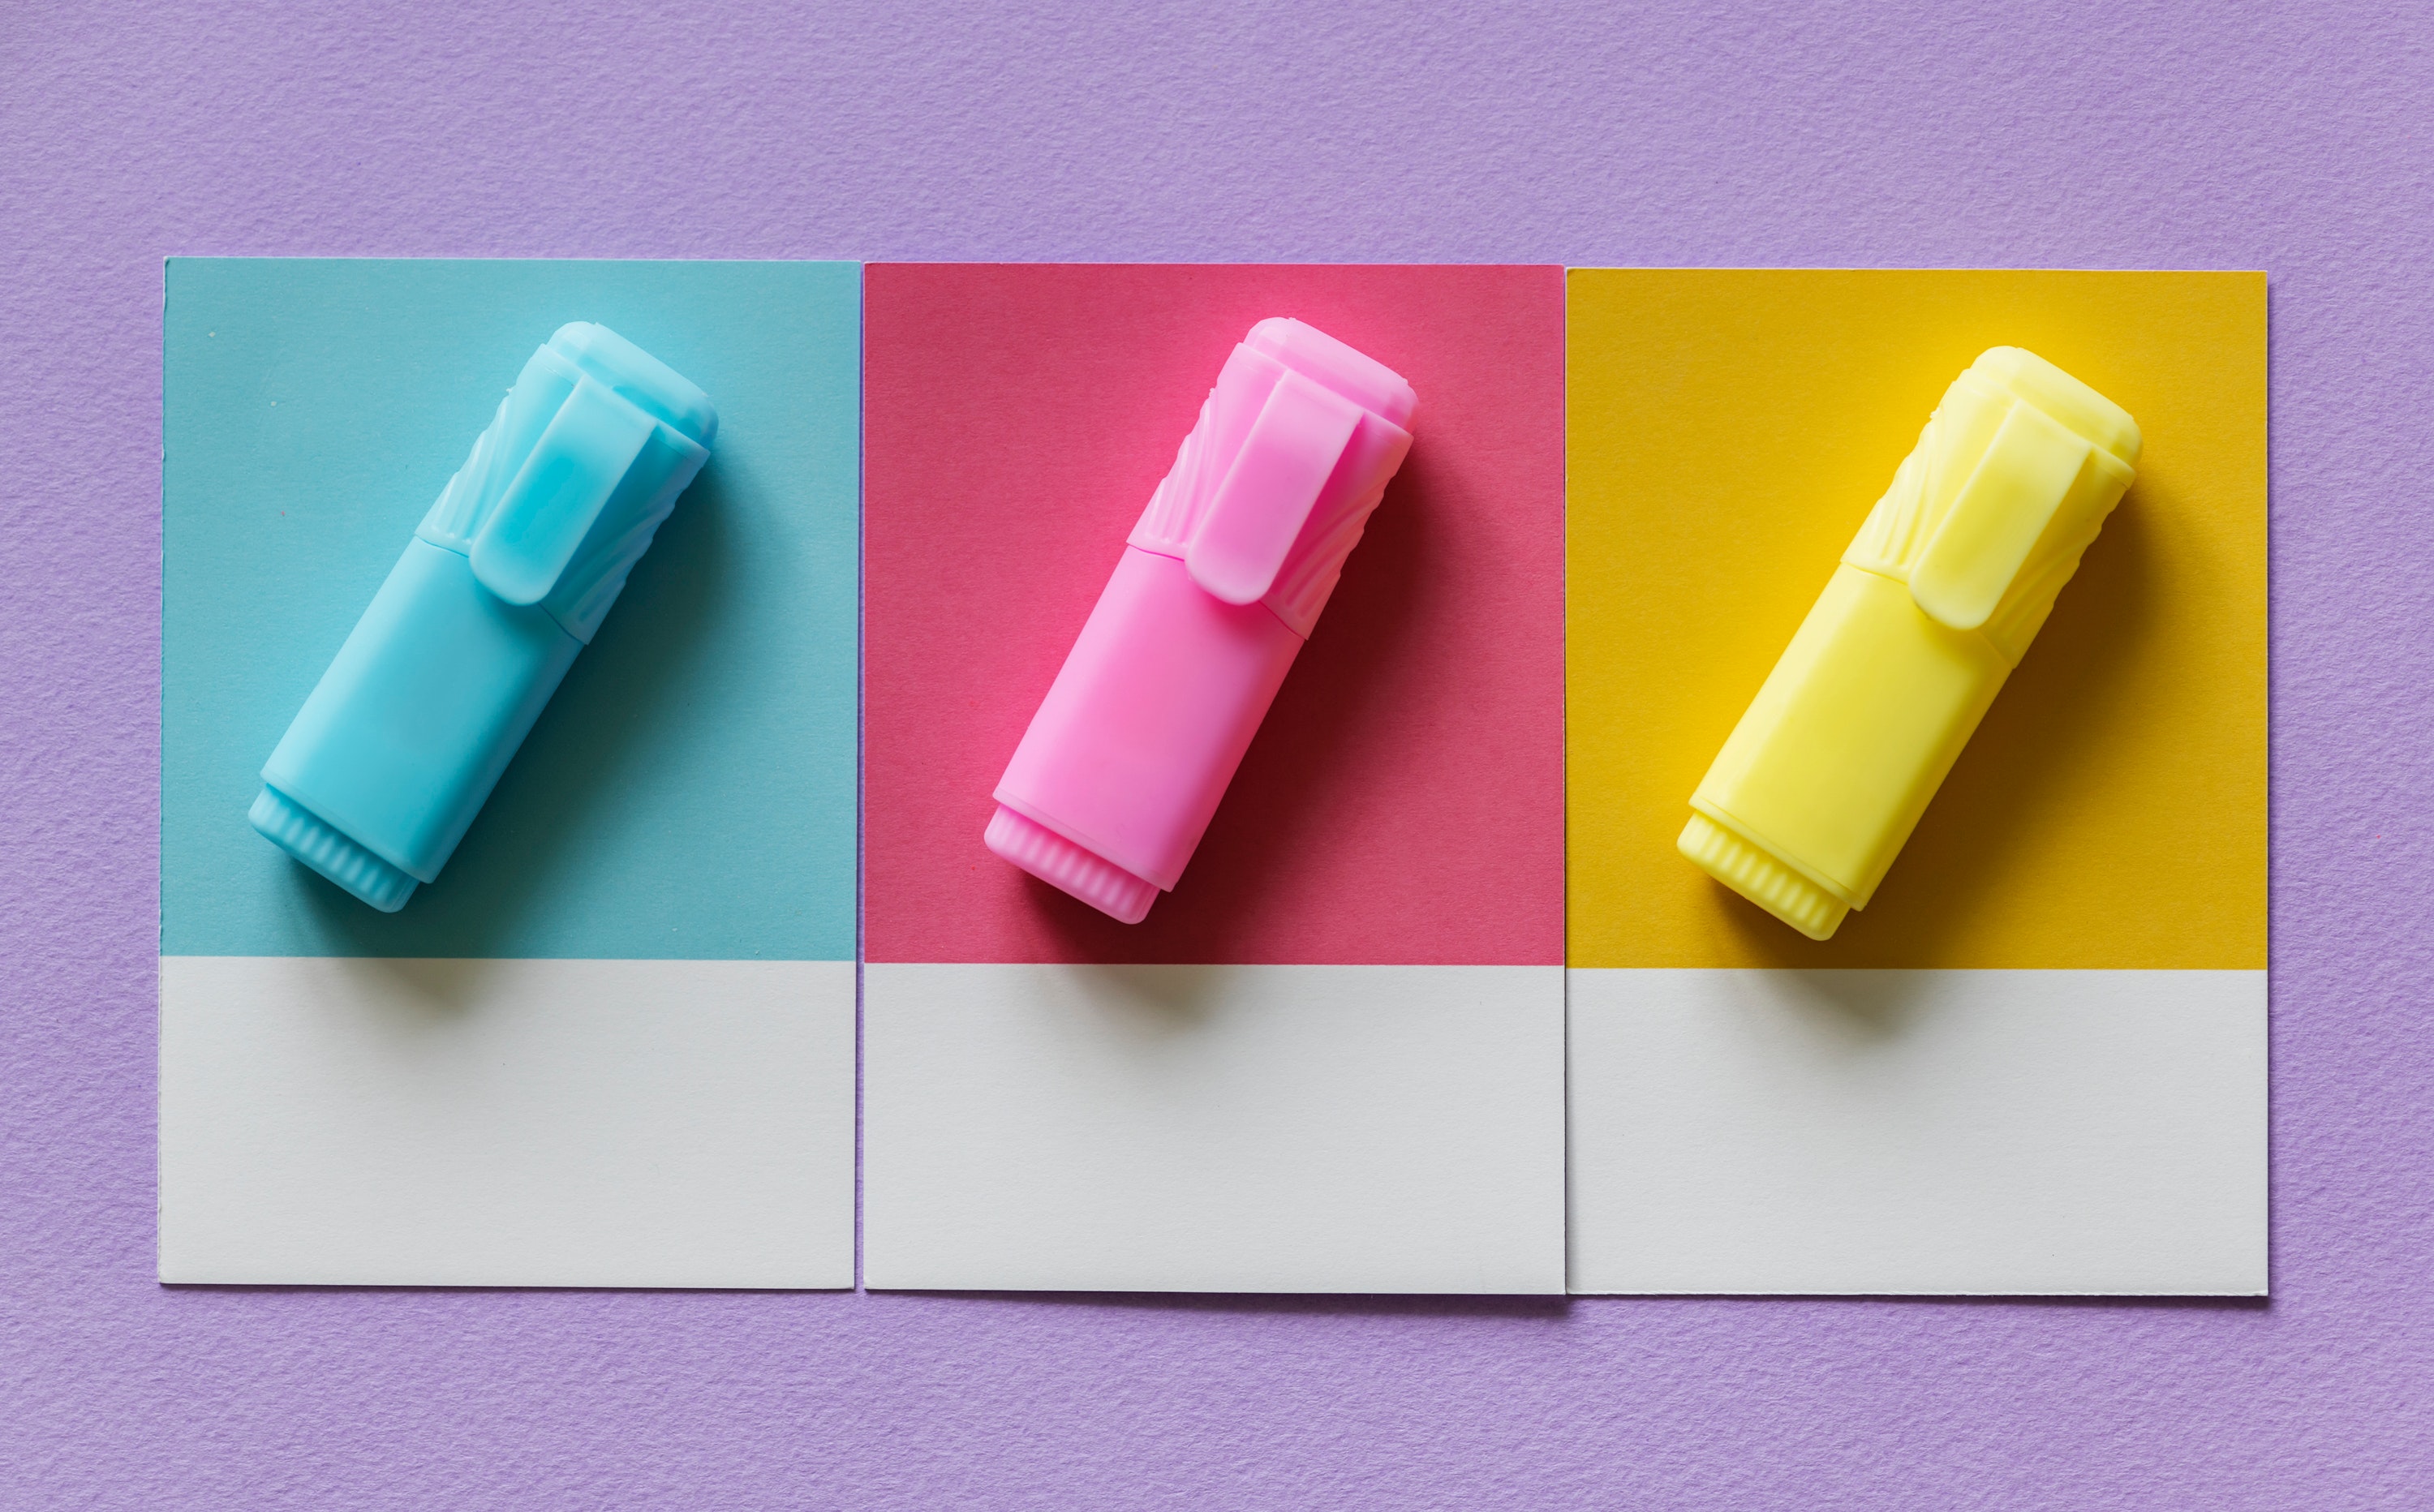
pink, frozen dessert, plastic, Material property, font, finger, magenta